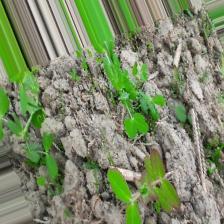
Label: Lentil Rust